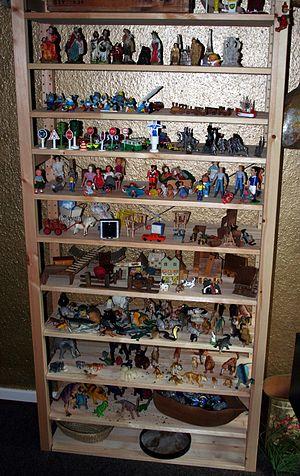
Le jeu de sable, également appelée thérapie du jeu de sable est une psychothérapie d'inspiration jungienne et décrite par la thérapeute suisse Dora M. Kalff à la suite des travaux de Margaret Lowenfeld, consistant à mettre en forme les désirs et complexes psychiques du joueur par la manipulation de sable et de figurines.